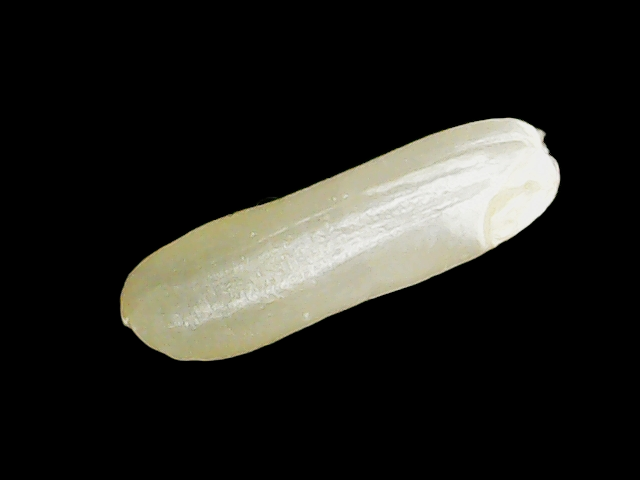
Rice variety: Binadhan14